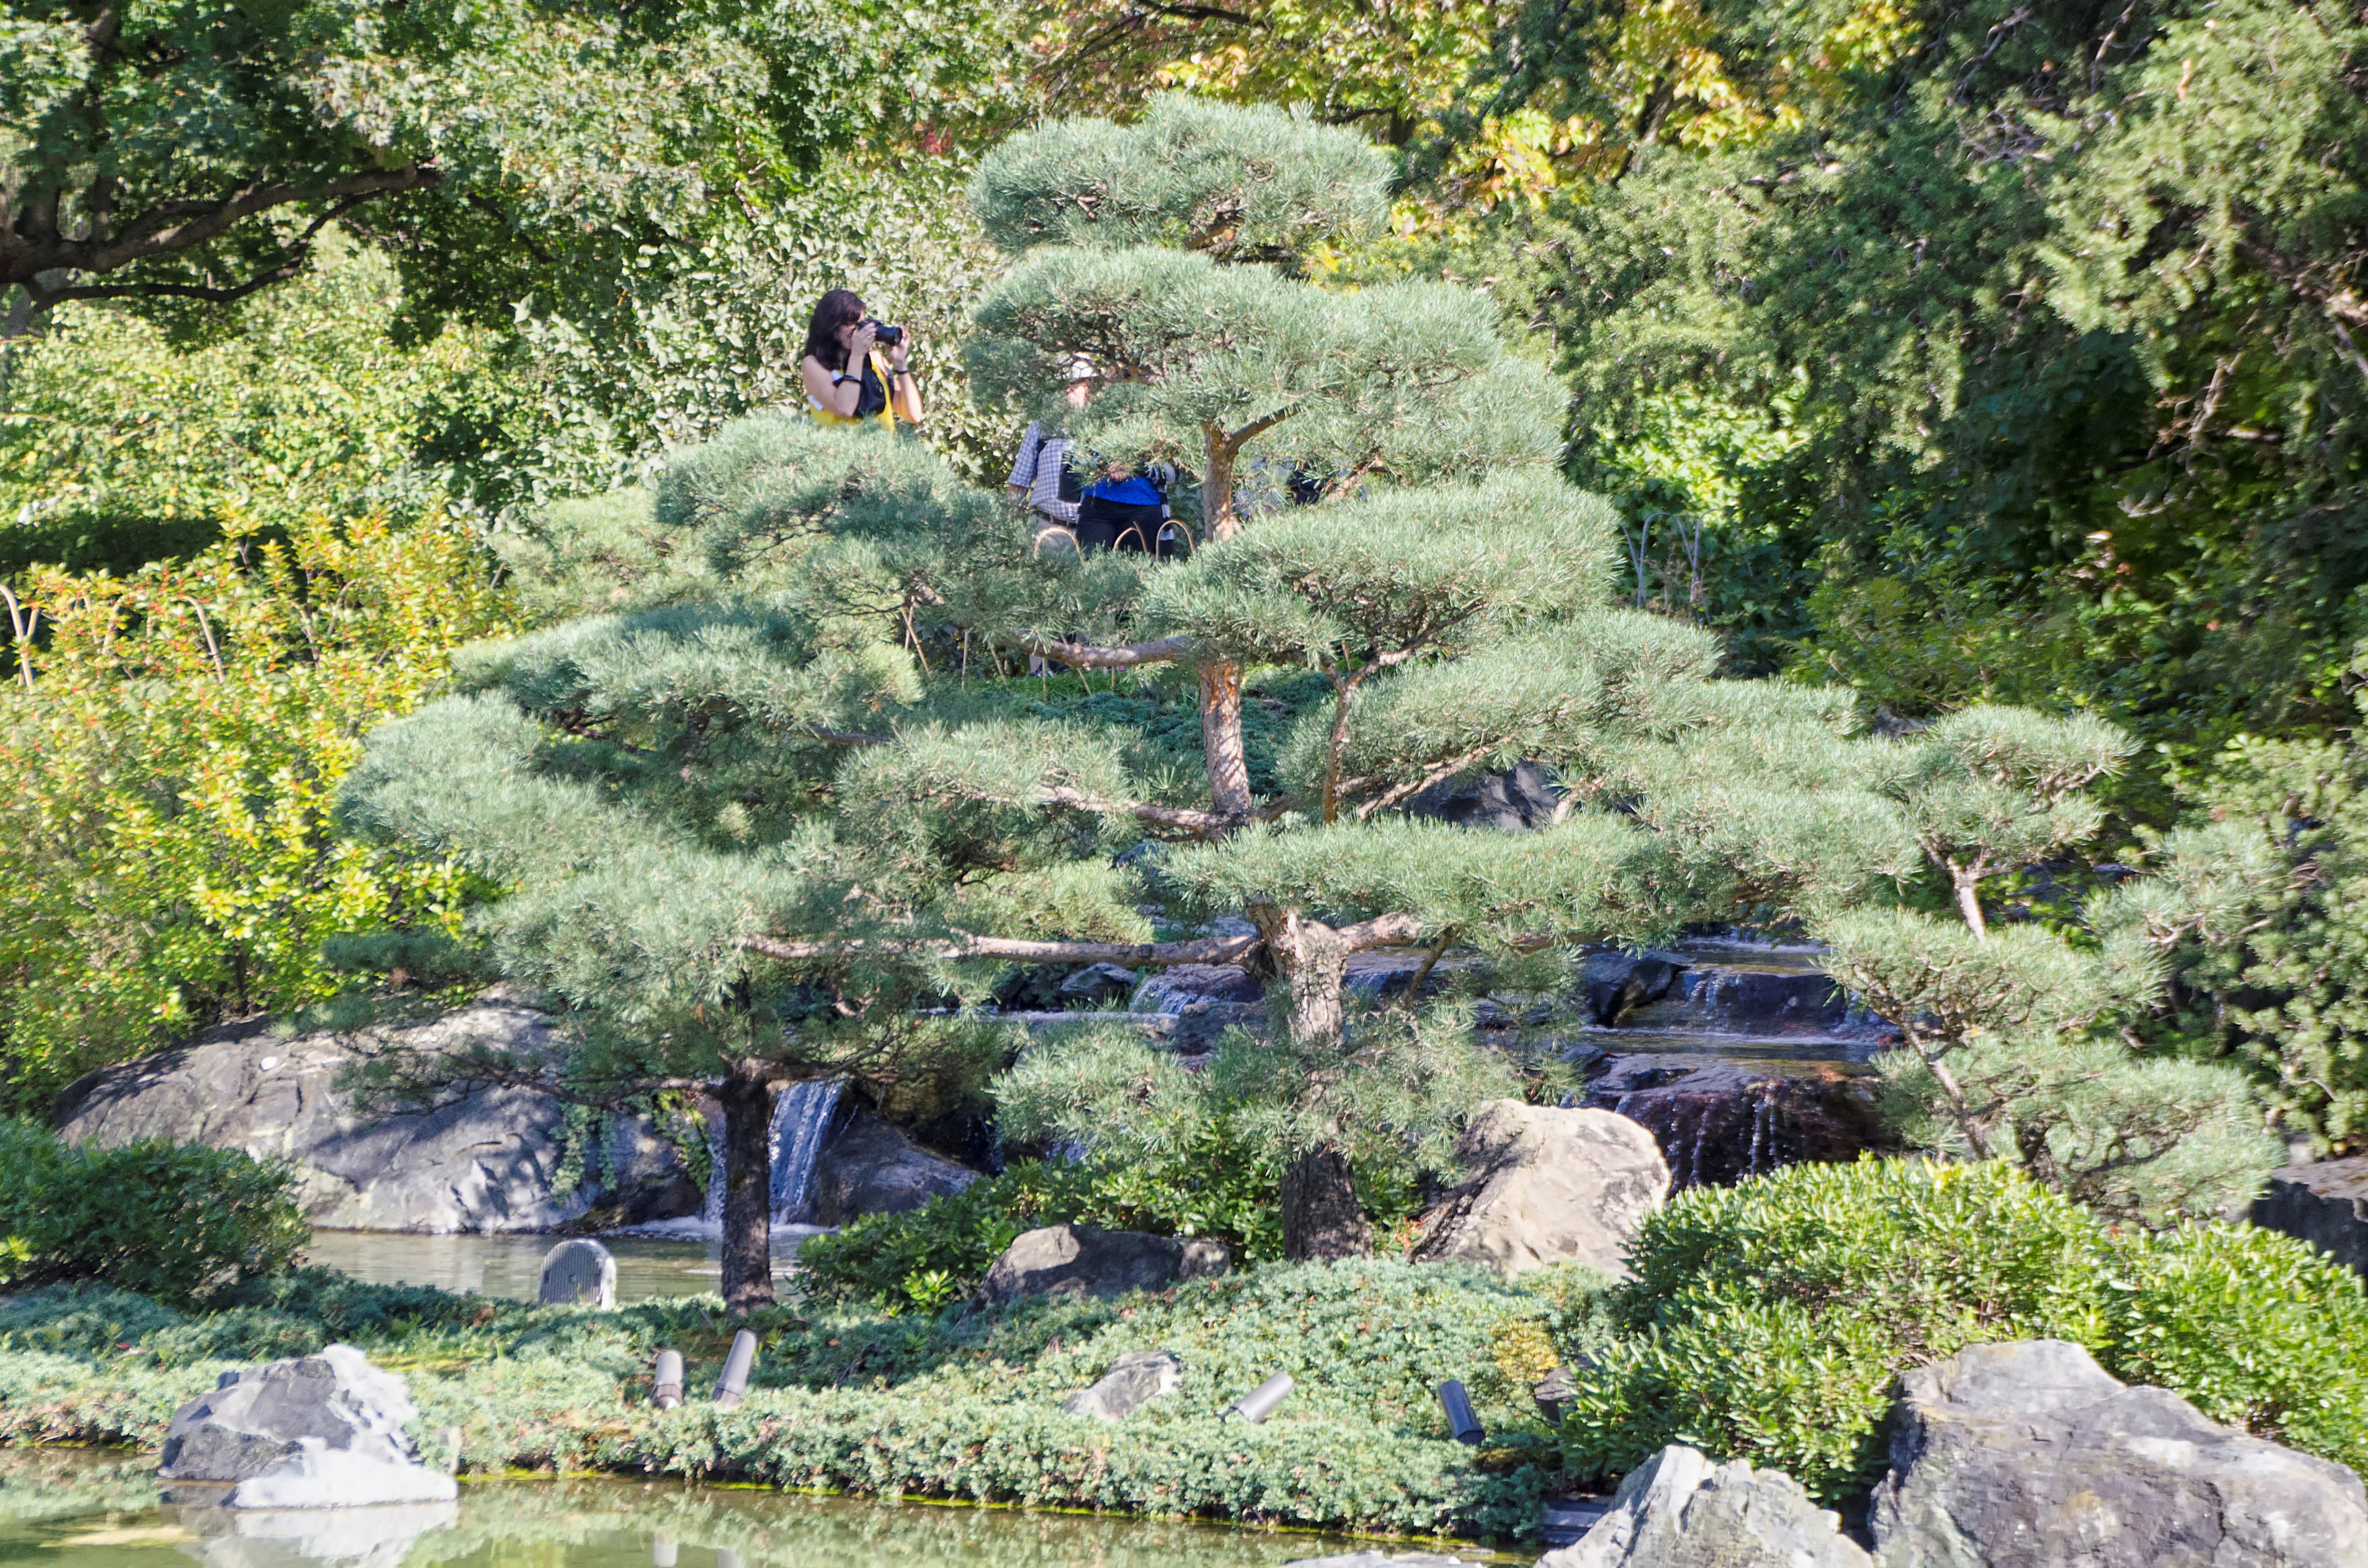
tree, plant, flower, city, pond, botany, garden, houseplant, de, of, spruce, canada, shrub, botanical garden, quebec, montreal, ecosystem, ville, biome, woody plant, land plant